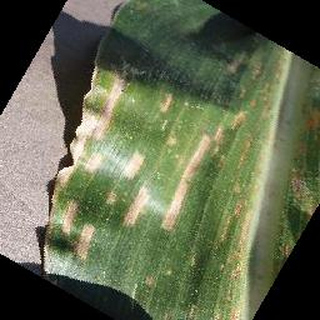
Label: corn_cercospora_leaf_spot